Kansas Jayhawks football

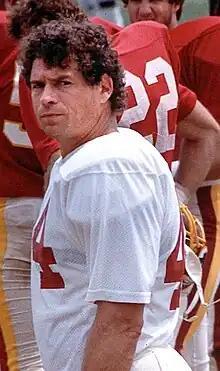
Hall of Fame RB John Riggins played for Kansas from 1967 to 1970. During his NFL career he was named MVP of Super Bowl XVII

A longtime Kansas assistant coach, Don Fambrough was elevated to head coach after the departure of Pepper Rodgers. During his first stint as head coach, Fambrough's only winning season was in 1973, when the Jayhawks finished the season 7–4–1 and made an appearance in the Liberty Bowl, a game they lost. That year, Kansas finished the season ranked No. 15 and No. 18 in the Coaches' and AP polls, respectively. However, when Kansas regressed to 4–7 in 1974 and the administration refused to renew his contract, Fambrough resigned.